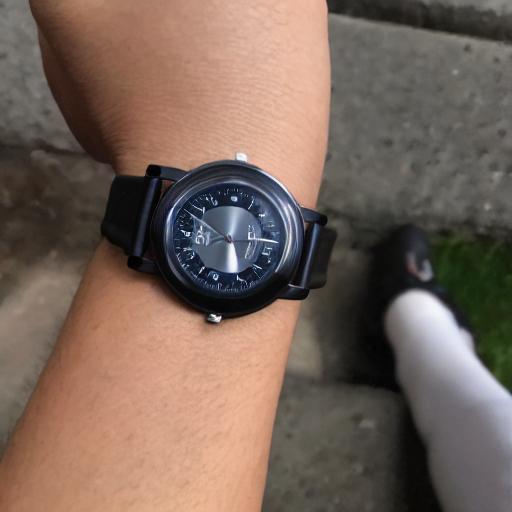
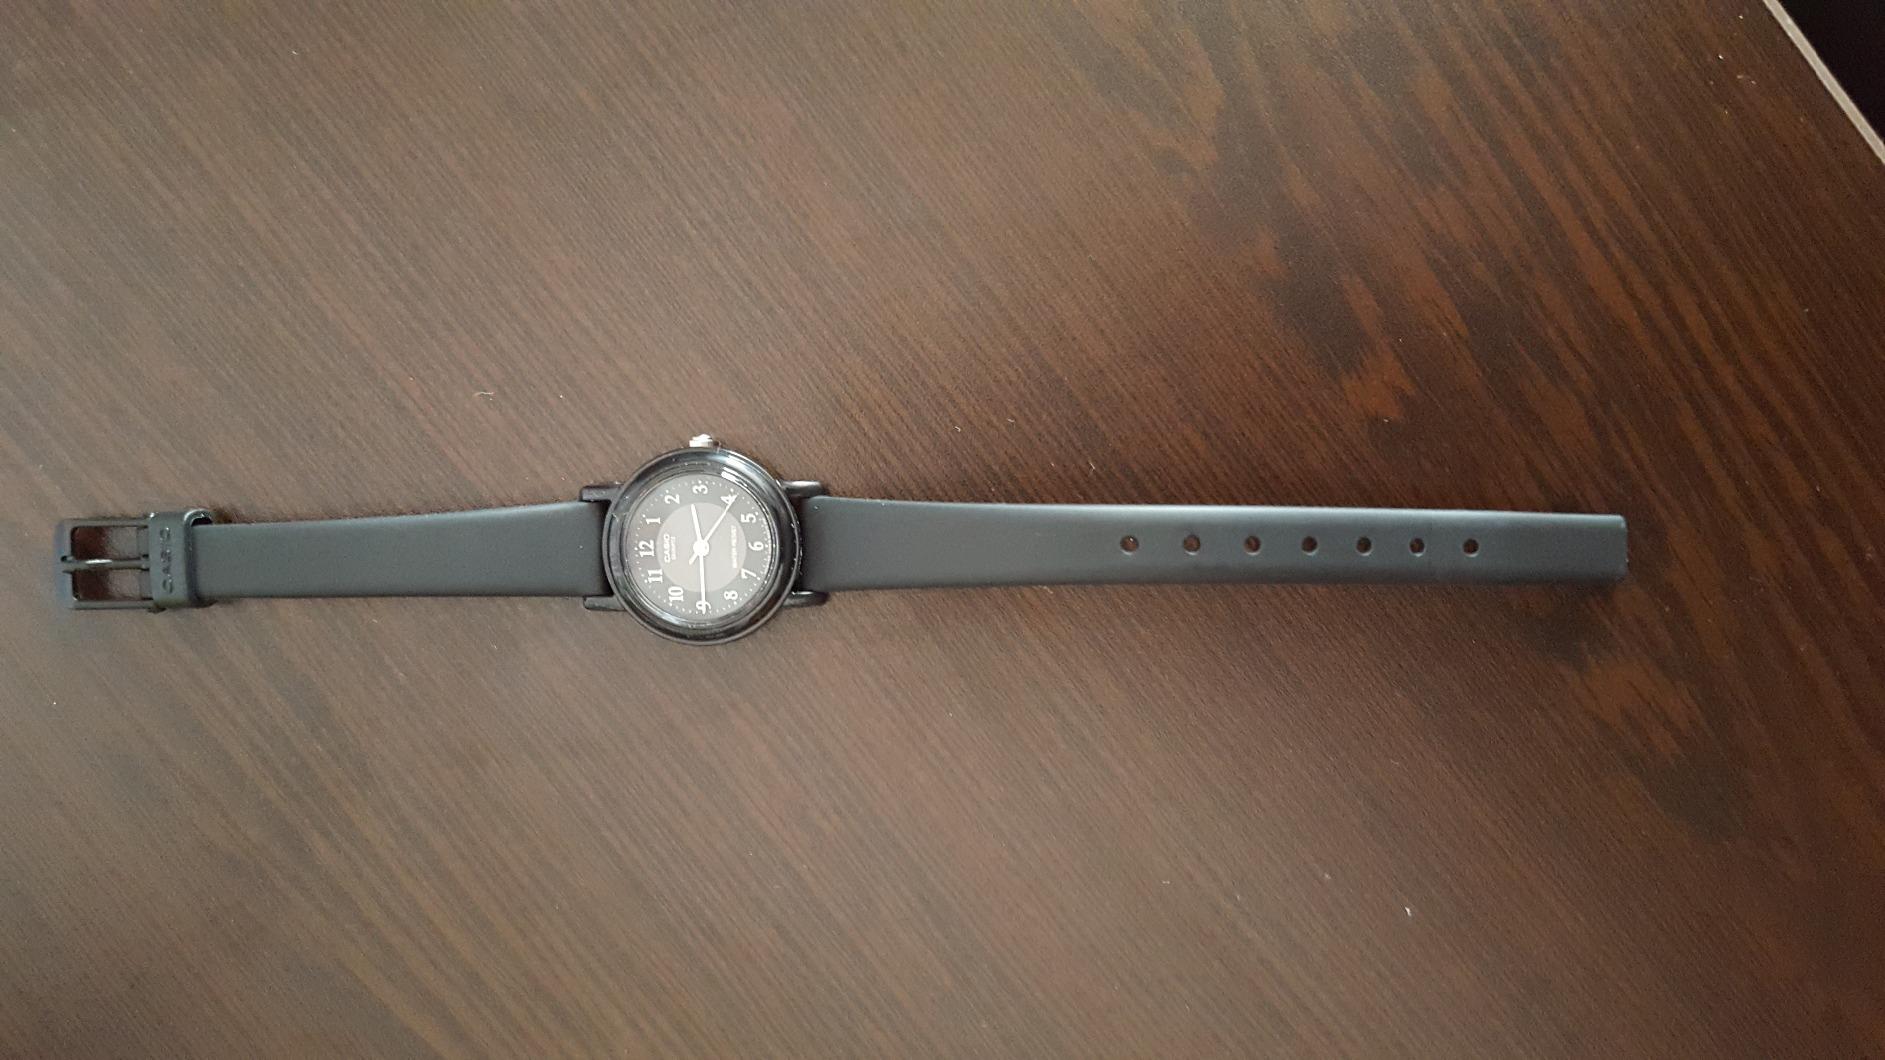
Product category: accessories_watch
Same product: no